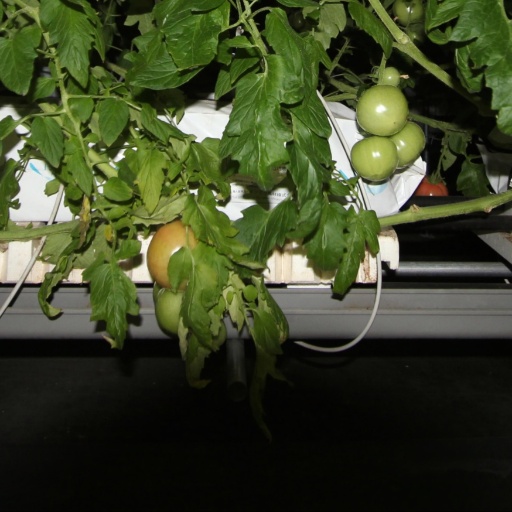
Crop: tomato